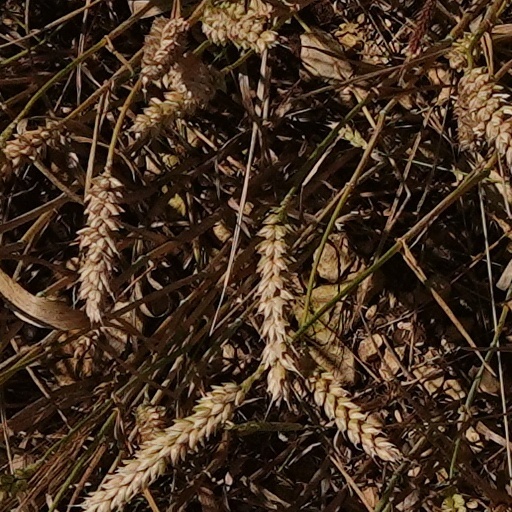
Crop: wheat